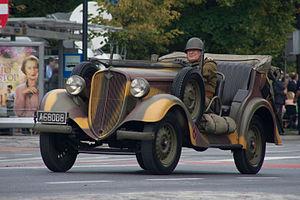
La Fiat 508 Balilla est une automobile très réputée qui fut construite par le constructeur italien Fiat au cours des années 1930 qui contribua fortement à la motorisation des classes moyennes du pays.